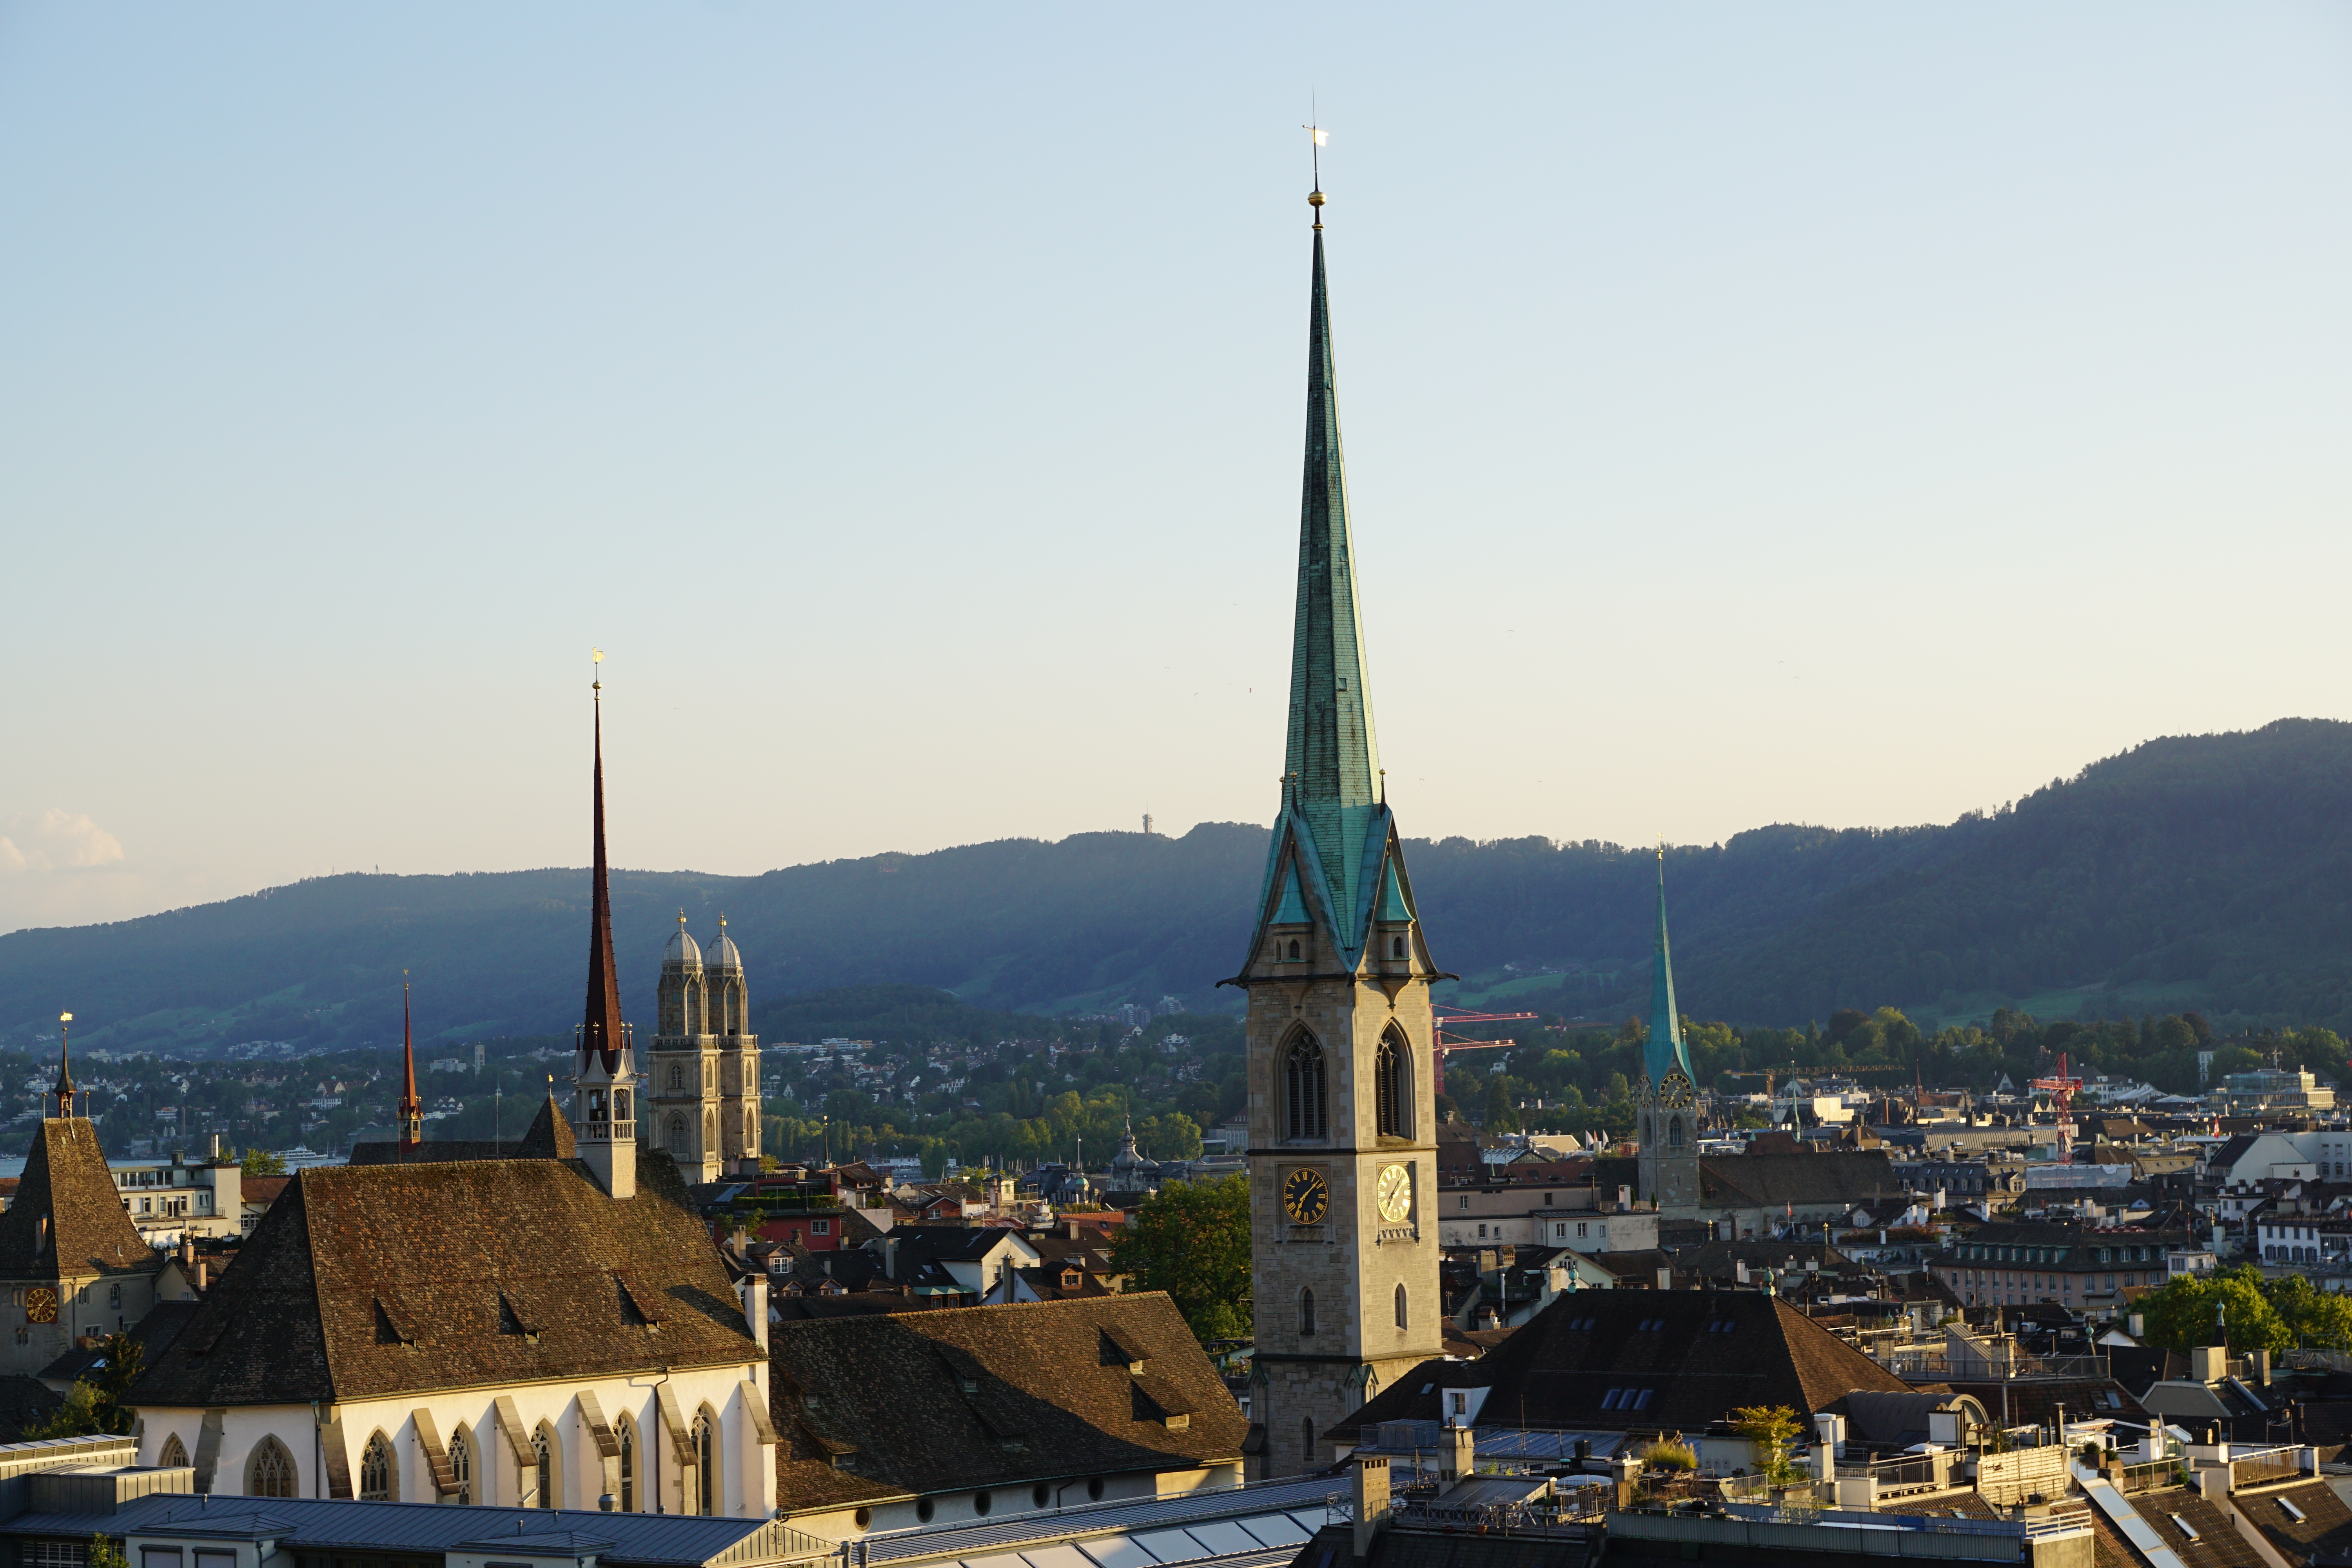
skyline, city, skyscraper, monument, cityscape, tower, landmark, church, cathedral, place of worship, old town, spire, homes, steeple, churches, switzerland, zurich, roofs, human settlement